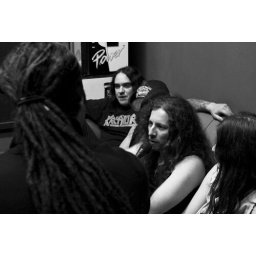
Interview by Stay Heavy TV show in Manifesto rock bar backstage.